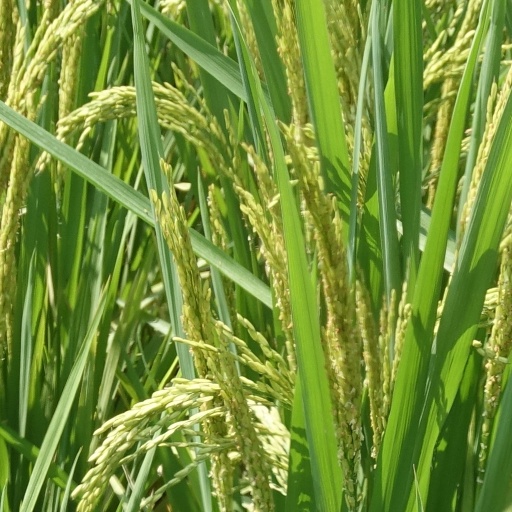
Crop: rice